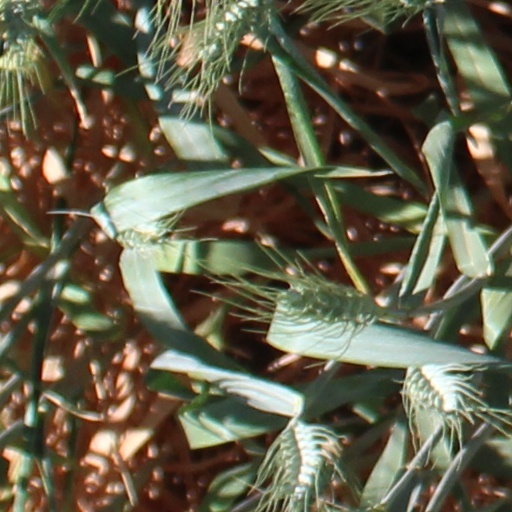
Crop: wheat